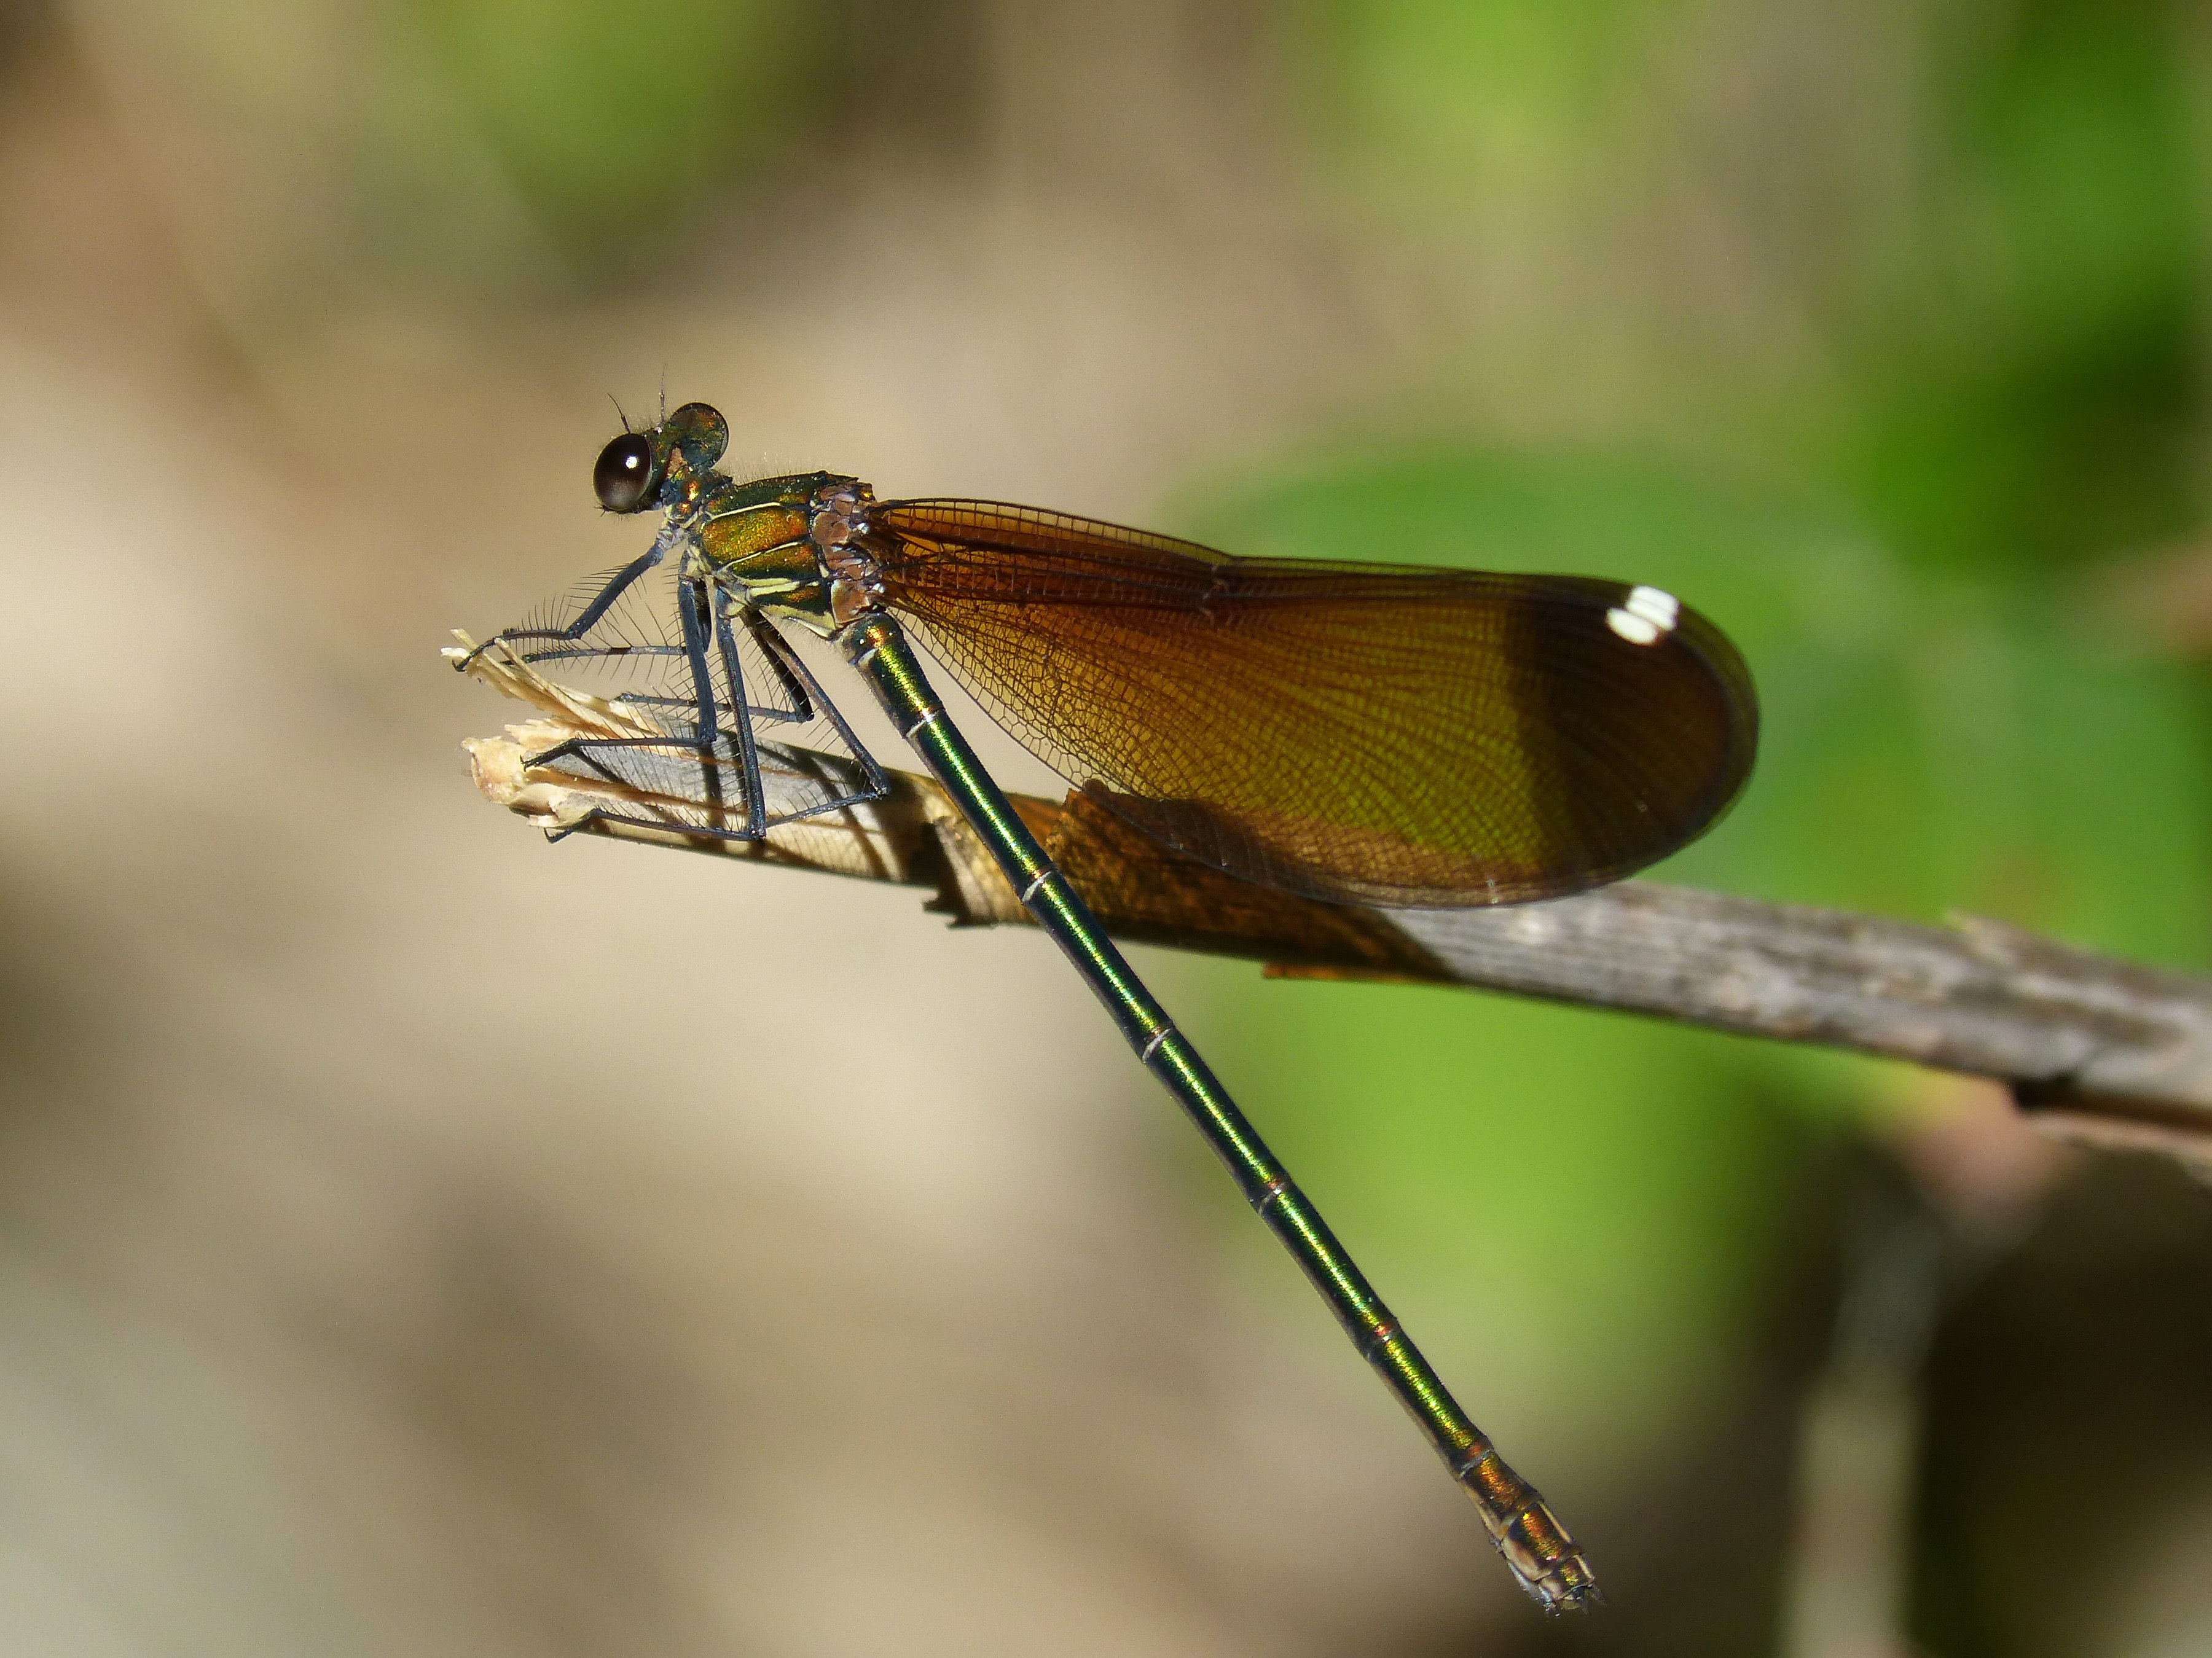
nature, wing, photography, green, insect, fauna, invertebrate, close up, dragonfly, beauty, damselfly, iridescent, macro photography, arthropod, black dragonfly, calopteryx haemorrhoidalis, libella, plant stem, dragonflies and damseflies, net winged insects